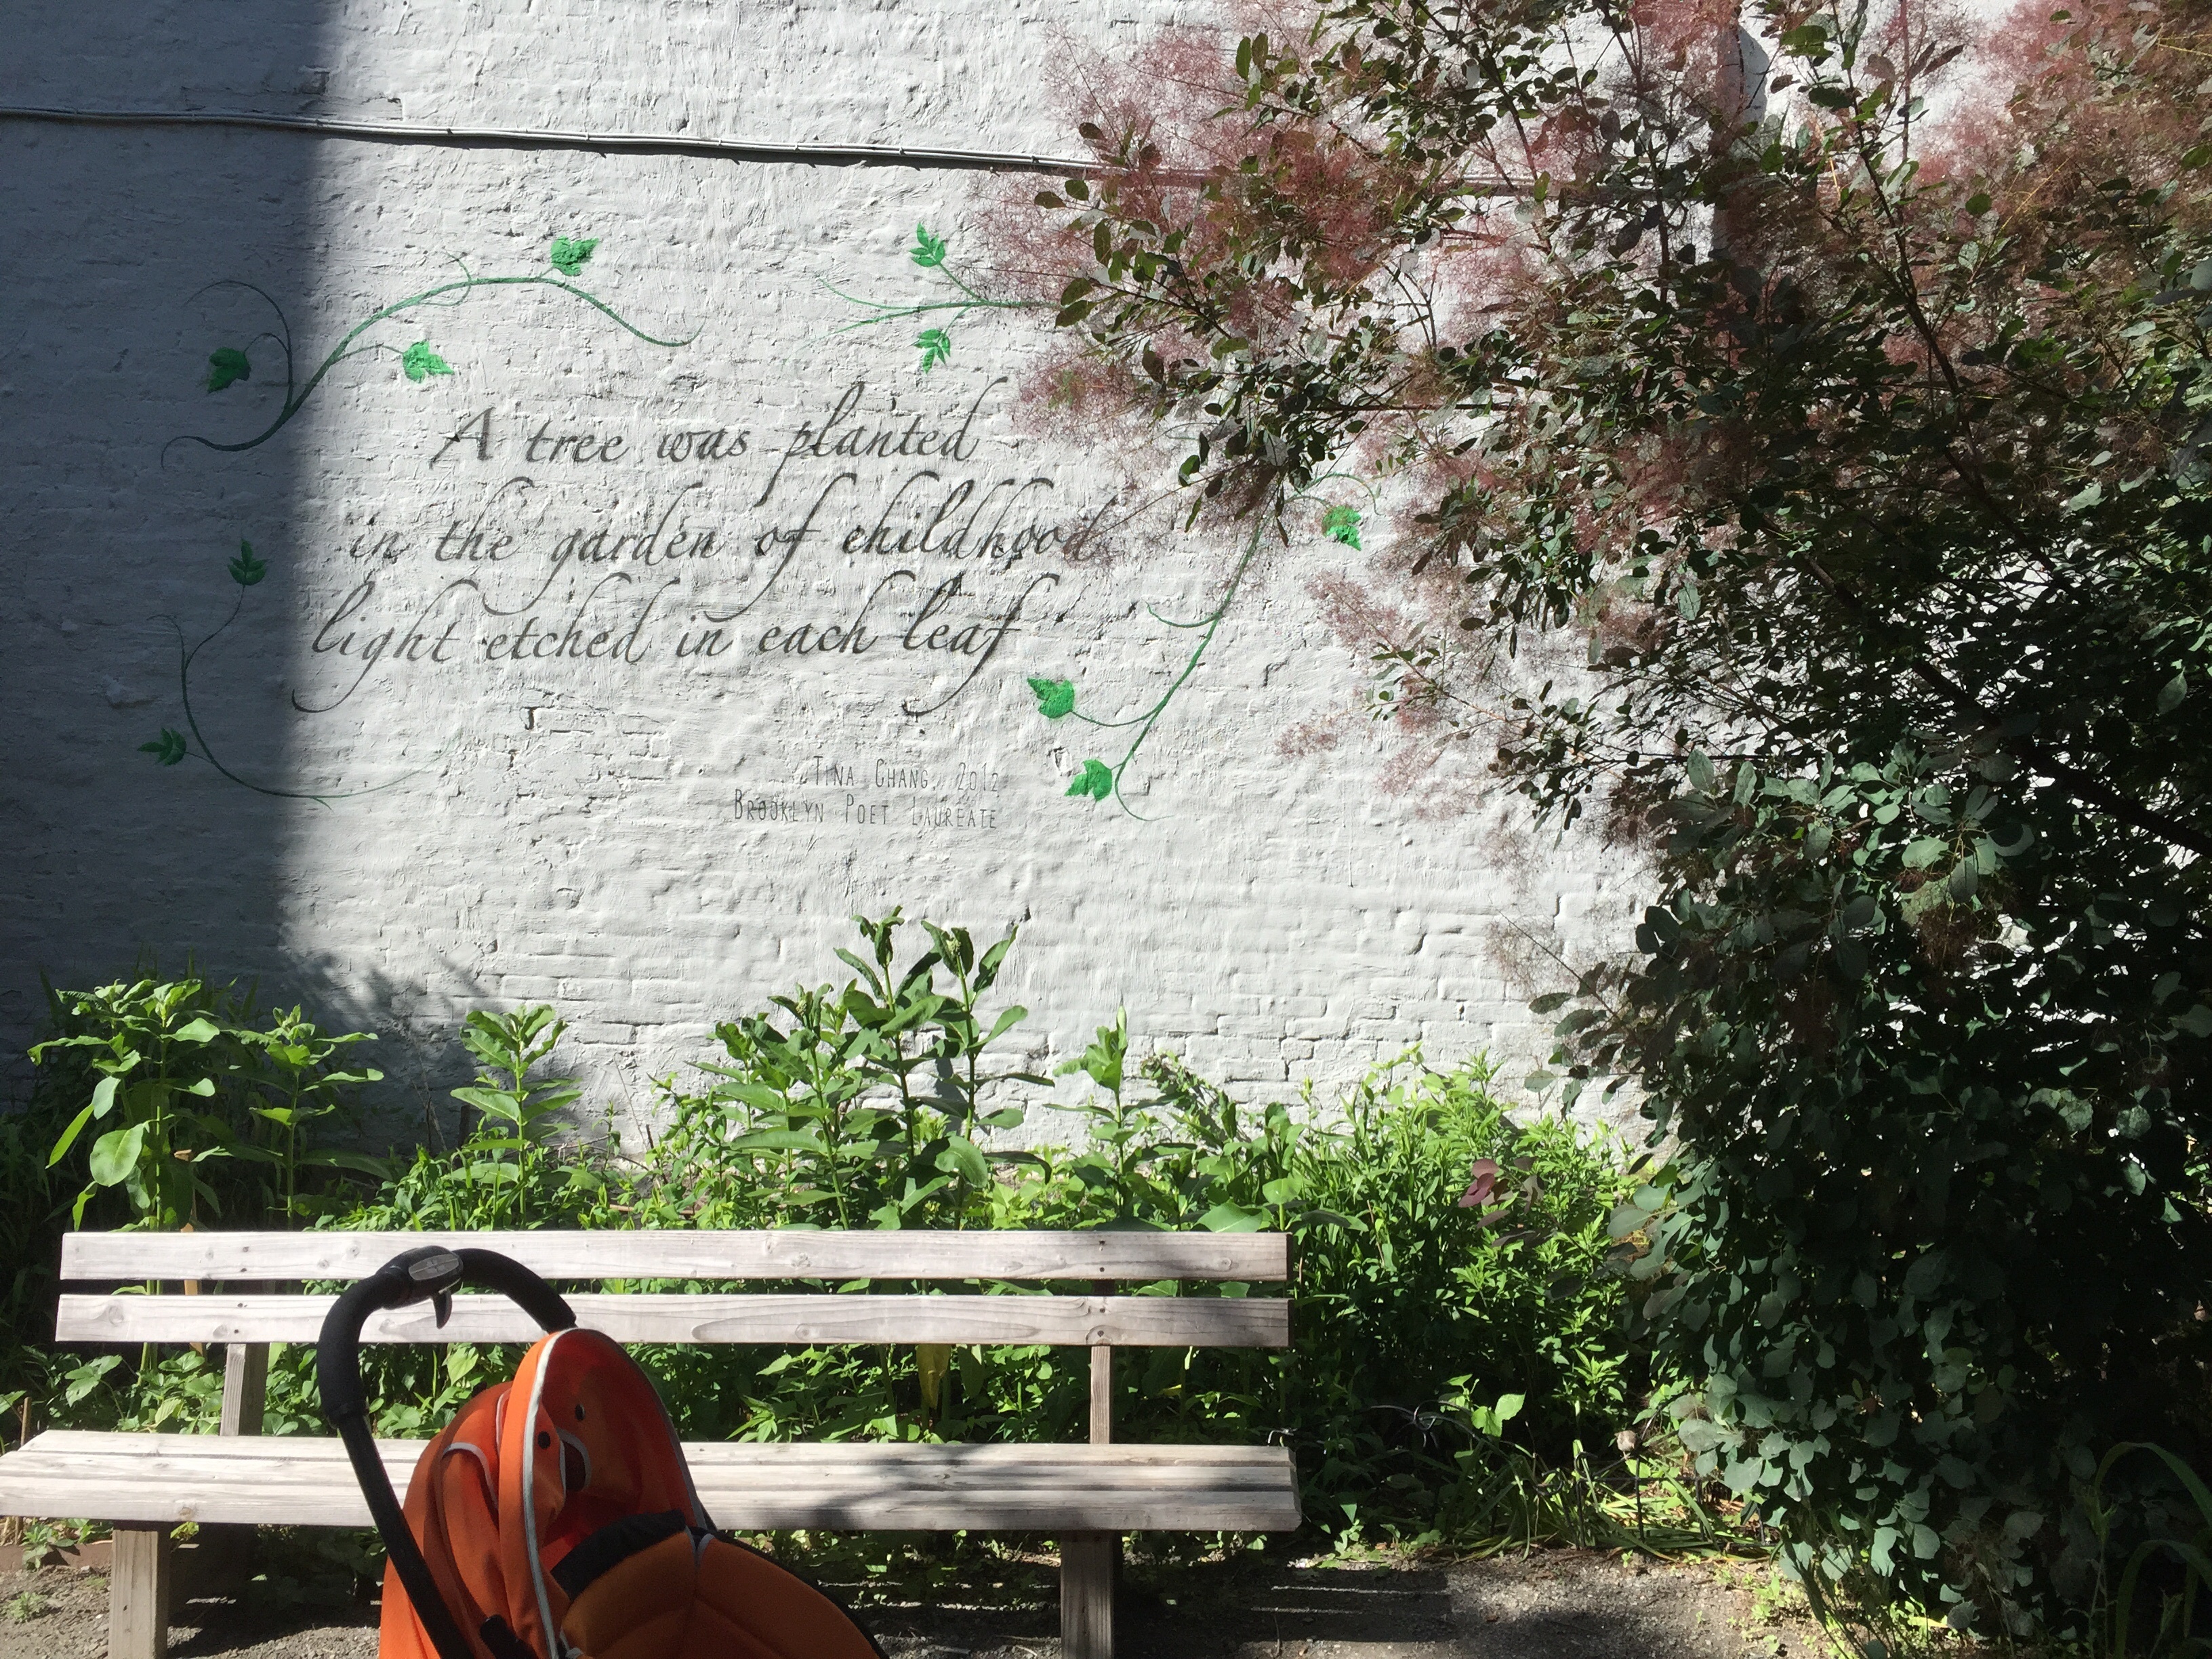
tree, leaf, flower, wall, green, botany, garden, art, yard, urban area